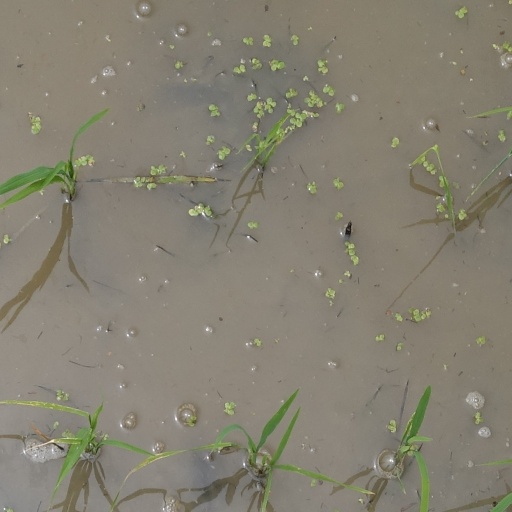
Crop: rice